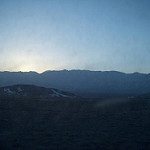
Scene: Outdoor